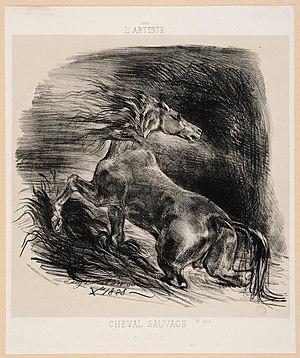
Lithographie d'après Eugène Delacroix, imprimée par Bertauts, et publiée dans le journal l'Artiste en 1865
Le cabinet des estampes et des dessins de Strasbourg est une collection d'arts graphiques faisant partie des Musées de la Ville de Strasbourg.